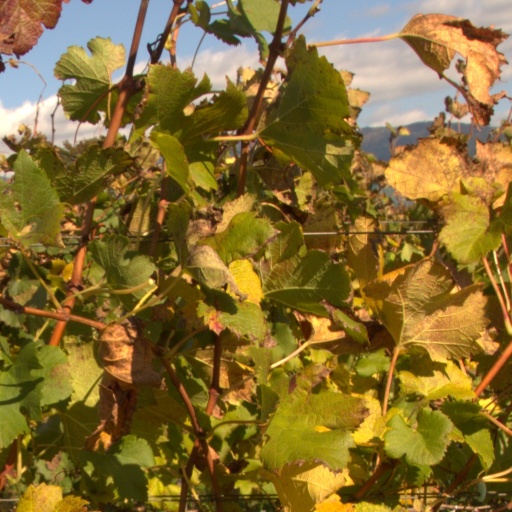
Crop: grape